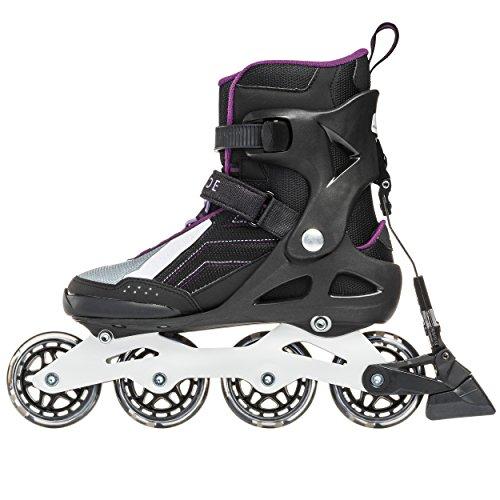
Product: Rollerblade Macroblade 80 ABT Women's Adult Fitness Inline Skate, Black and Purple, Performance Inline Skates
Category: Sports & Outdoors | Outdoor Recreation | Skates, Skateboards & Scooters | Inline & Roller Skating | Inline Skates
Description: Great Condition.
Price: $249.99
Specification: Shipping Information: View shipping rates and policies|ASIN: B073QQSCJC|    #126    in Inline Skates